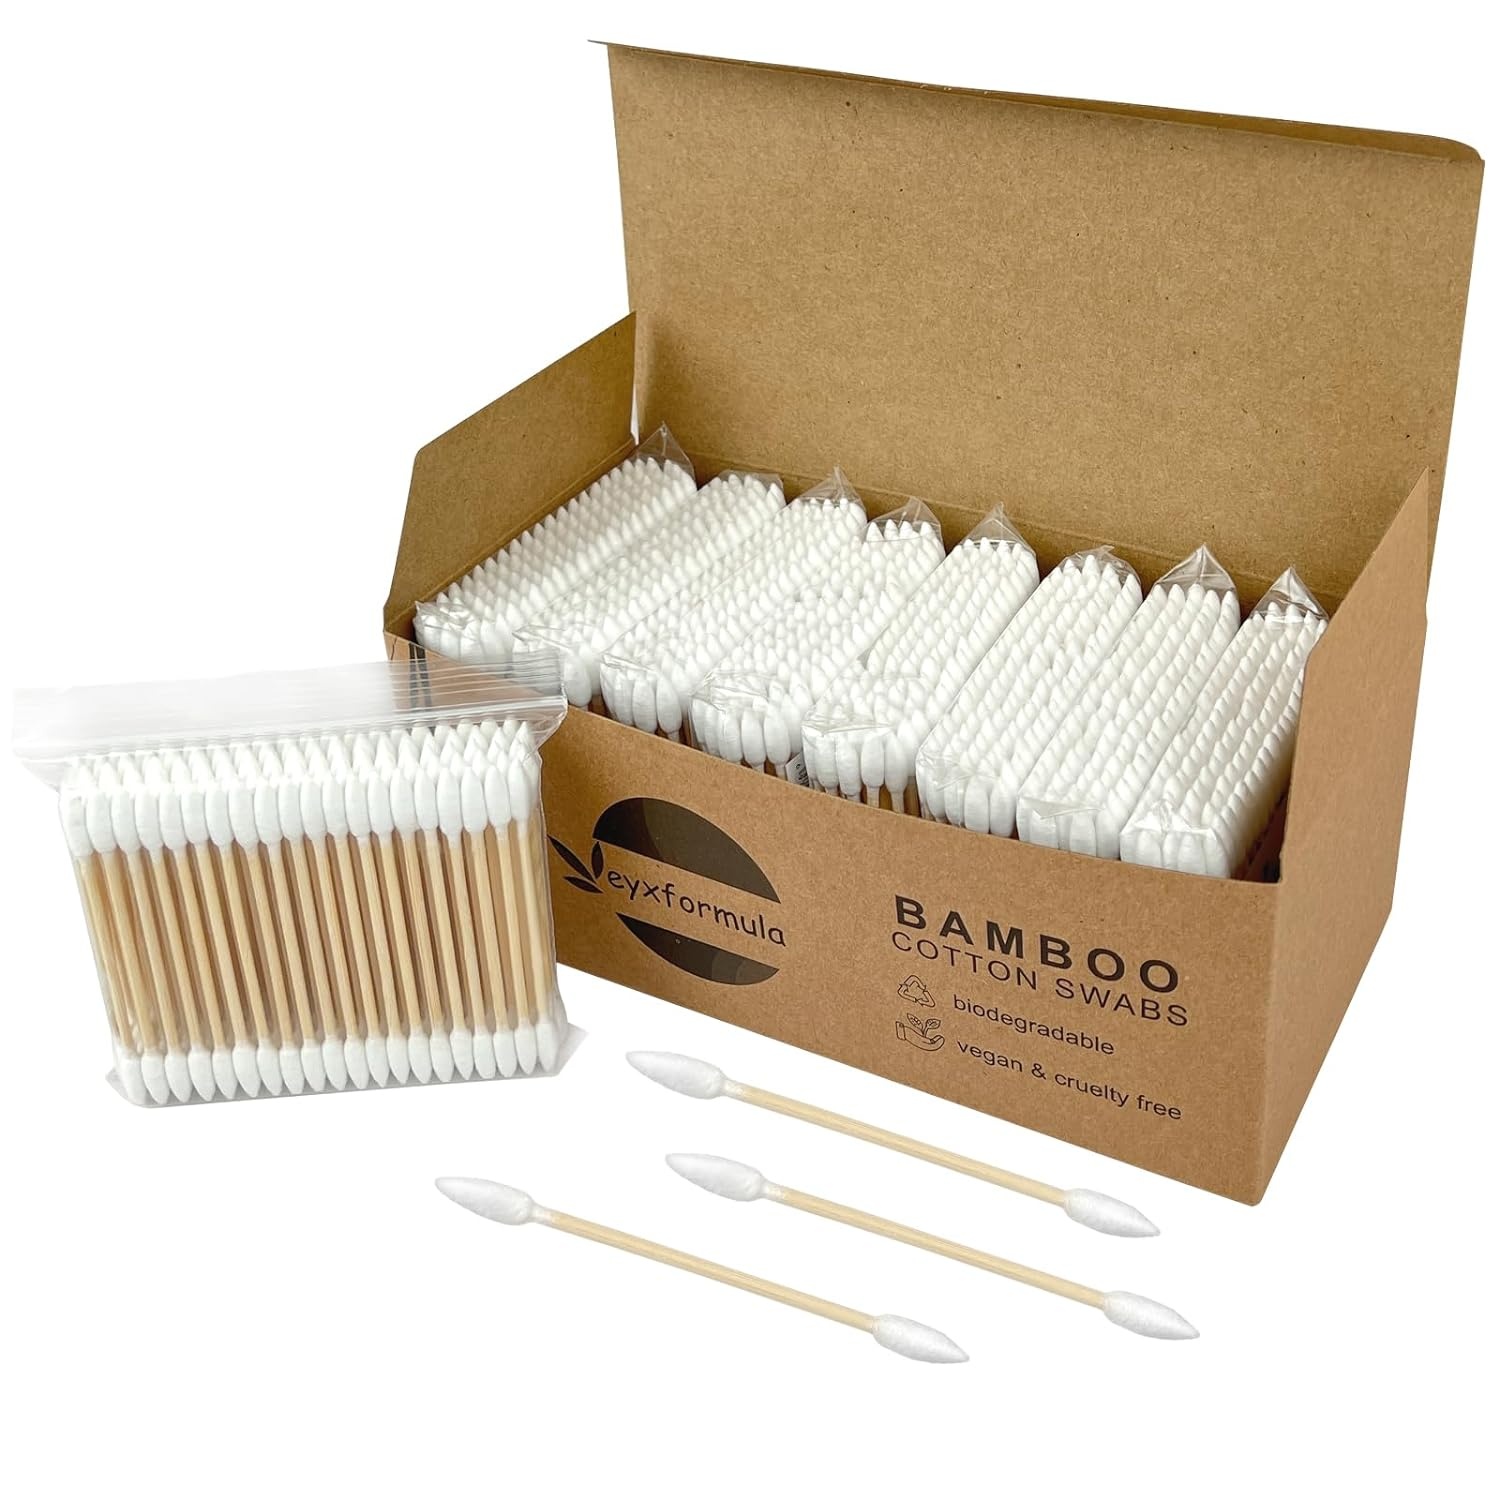
eyxformula 900 Count Pointed Tip Cotton Swabs, Double Precision Tips Cotton Swabs with Sturdy Bamboo Sticks, Soft Pointy Cotton Swabs for Eye Makeup Touch-ups, Correcting Nail Polish Mistakes, Crafts
Brand: eyxformula
About this item Double Precision Tips: Experience remarkable accuracy with our pointed cotton swabs, perfect for intricate manicure work and delicate nail art designs. Double precision tips ensure precision like never before Ideal for Makeup: Our pointed tip cotton swabs are designed for flawless eye and lip makeup application, allowing you to reach the tiniest details with ease. Elevate your beauty rontine with our makeup cotton swabs Soft, Sufficient and Absorbent: Crafted with soft, absorbent cotton, our cotton swabs pointed tips are gentle on your skin, making them perfect for makeup removal and gel nail polish removal Sturdy Than Paper Sticks: Sturdy bamboo sticks ensure our precision cotton swabs won't easily break as paper sticks, offering reliable use for crafts and tight space cleaning. Trust in the durability of our pointy cotton swabs 900 Pcs Value Pack: Get more with our 900 pcs pack of pointed cotton swabs for makeup, providing ample supply for all your beauty, crafting and tight space cleaning needs. Note: Sharp cotton swabs are not suitable for ear cleaning
Category: Health & Beauty > Personal Care > Cotton Swabs